Remember Pearl Harbor (film)

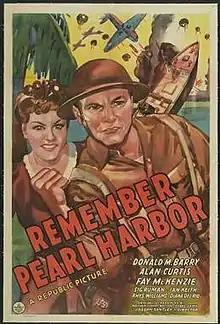
Theatrical release poster

Remember Pearl Harbor is a 1942 American propaganda film directed by Joseph Santley and written by Malcolm Stuart Boylan and Isabel Dawn. The film stars Donald M. Barry, Alan Curtis, Fay McKenzie, Sig Ruman, Ian Keith and Rhys Williams. "Remember Pearl Harbor" was released on May 18, 1942, by Republic Pictures.